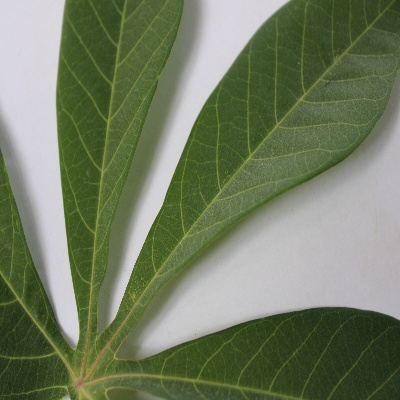
Crop: Cassava
Condition: healthy